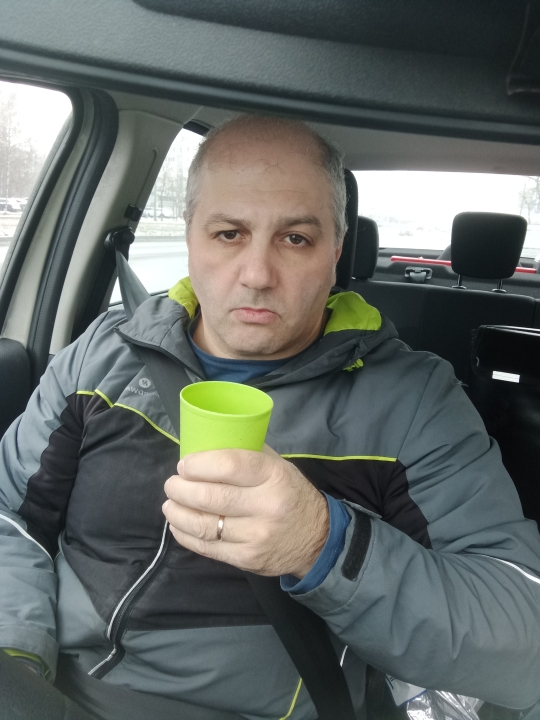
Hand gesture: no_gesture